Rim Rock Drive

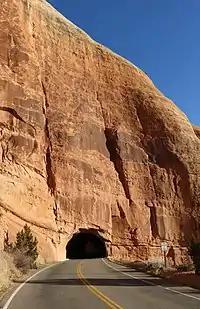
The west lower tunnel

The routing of the road was determined in November 1931 by National Park Service Engineer Thomas W. Secrest during a visit to the monument.